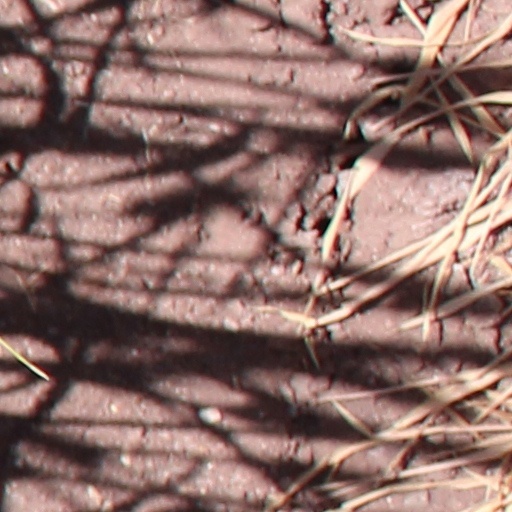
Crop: wheat